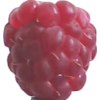
Label: raspberry